History of far-right movements in France

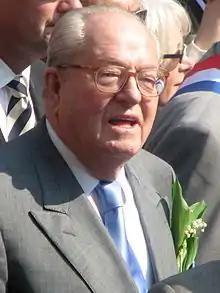
Jean-Marie Le Pen founded the Front National in 1972 and led it until 2011

Jean-Marie Le Pen founded the Front National (FN) party in 1972, along with former Occident member Jacques Bompard, former Collaborationist Roland Gaucher, François Duprat, who introduced the negationist thesis to France, and others nostalgics of Vichy France, Catholic fundamentalists, etc. Le Pen presented himself for the first time in the 1974 presidential election, obtaining 0.74%. The electoral rise of the FN did not start until Jean-Pierre Stirbois's victory, in 1983, in Dreux. The FN became stronger throughout the 1980s, managing to unite most far-right tendencies, passing electoral alliances with the right-wing Rally for the Republic (RPR), while some FN members quit the party to join the RPR or the Union for a French Democracy (UDF). At the 1986 legislative elections, the FN managed to obtain 35 seats, with 10% of the votes.